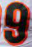
Number: 9